Macedonian nationalism

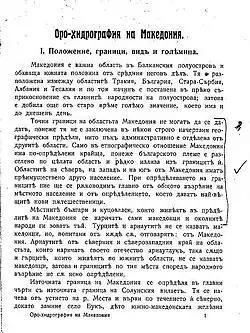
The first page of by Vasil Kanchov – 1911. Here he concluded that the local Bulgarians and Kutsovlachs who lived in the area, already called themselves Macedonians, and the surrounding nations also called them so. He also noted that the Turks, Albanians and Greeks do not call themselves Macedonians.

By the end of the 19th century, according to Vasil Kanchov, the local Bulgarians called themselves Macedonians, and the surrounding nations called them Macedonians. In the early 20th century, Pavel Shatev witnessed this process of slow differentiation, describing people who insisted on their Bulgarian nationality, but felt themselves Macedonians above all. However a similar paradox was observed at the eve of the 20th century and afterwards, when many Bulgarians from non-Macedonian descent, involved in the Macedonian affairs, espoused "Macedonian identity".